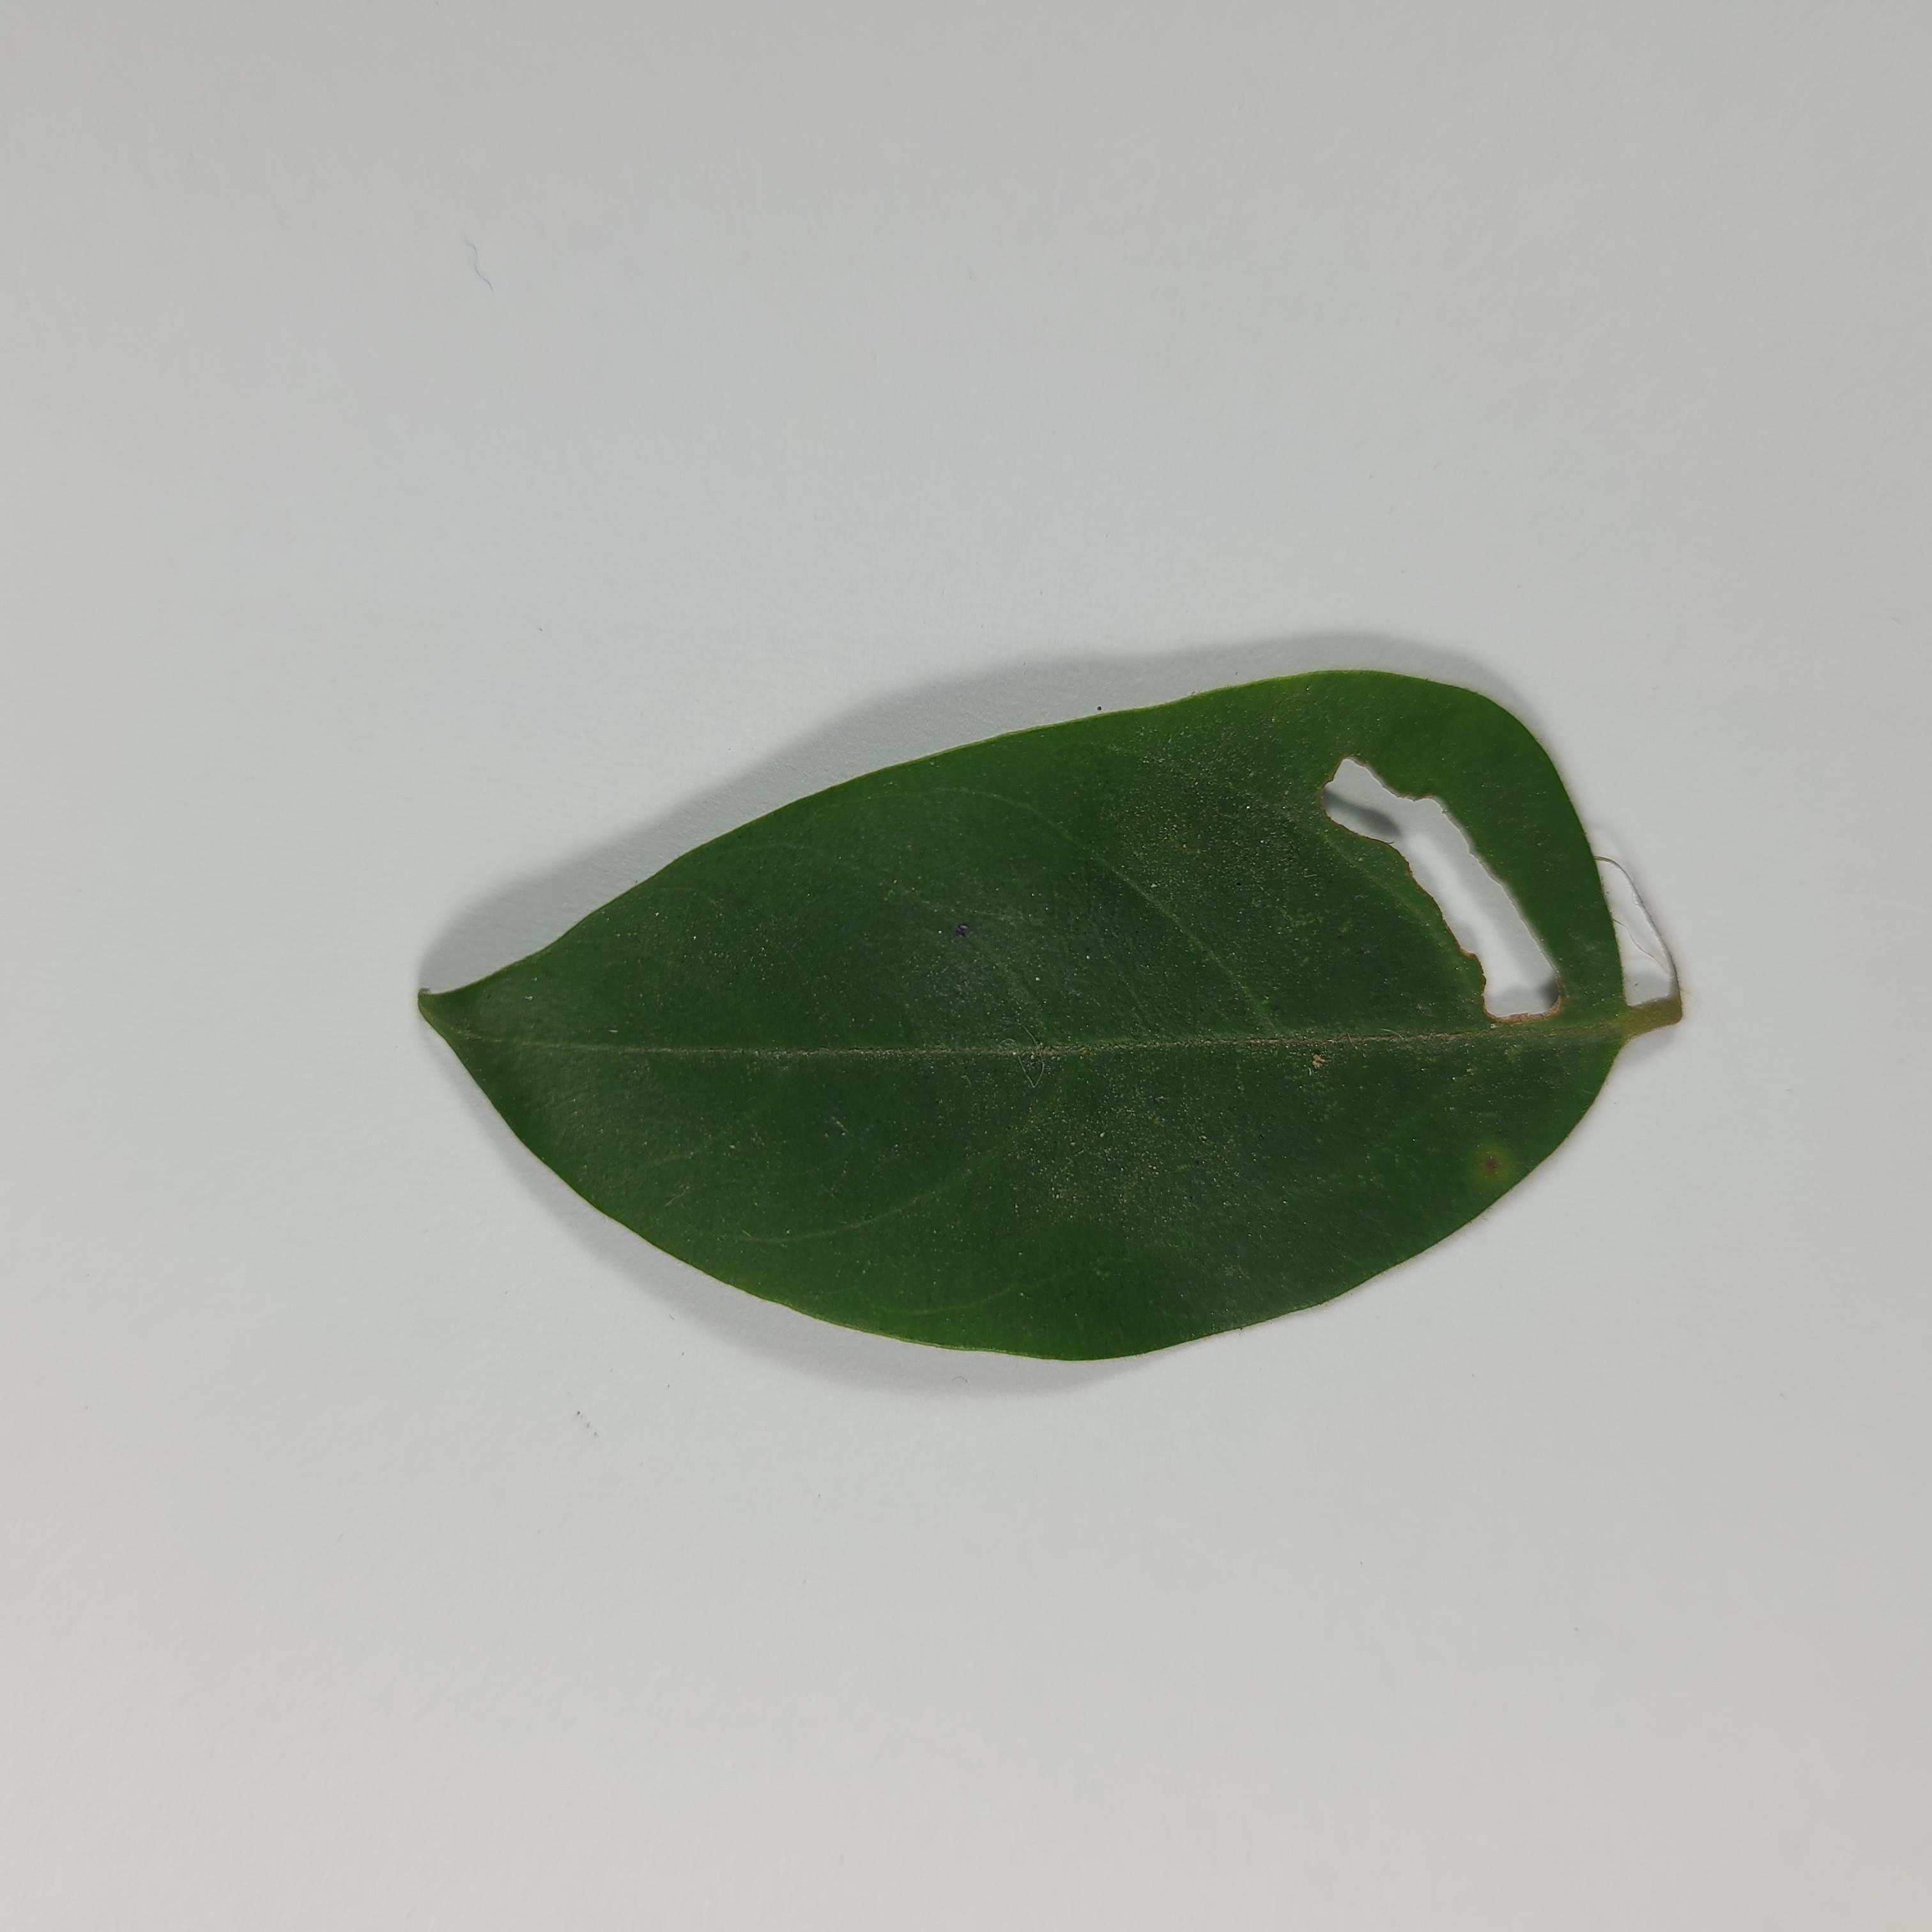
Label: Insect Hole leaves